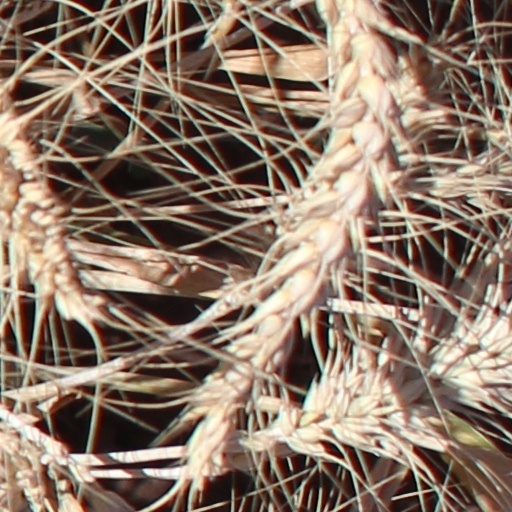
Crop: wheat